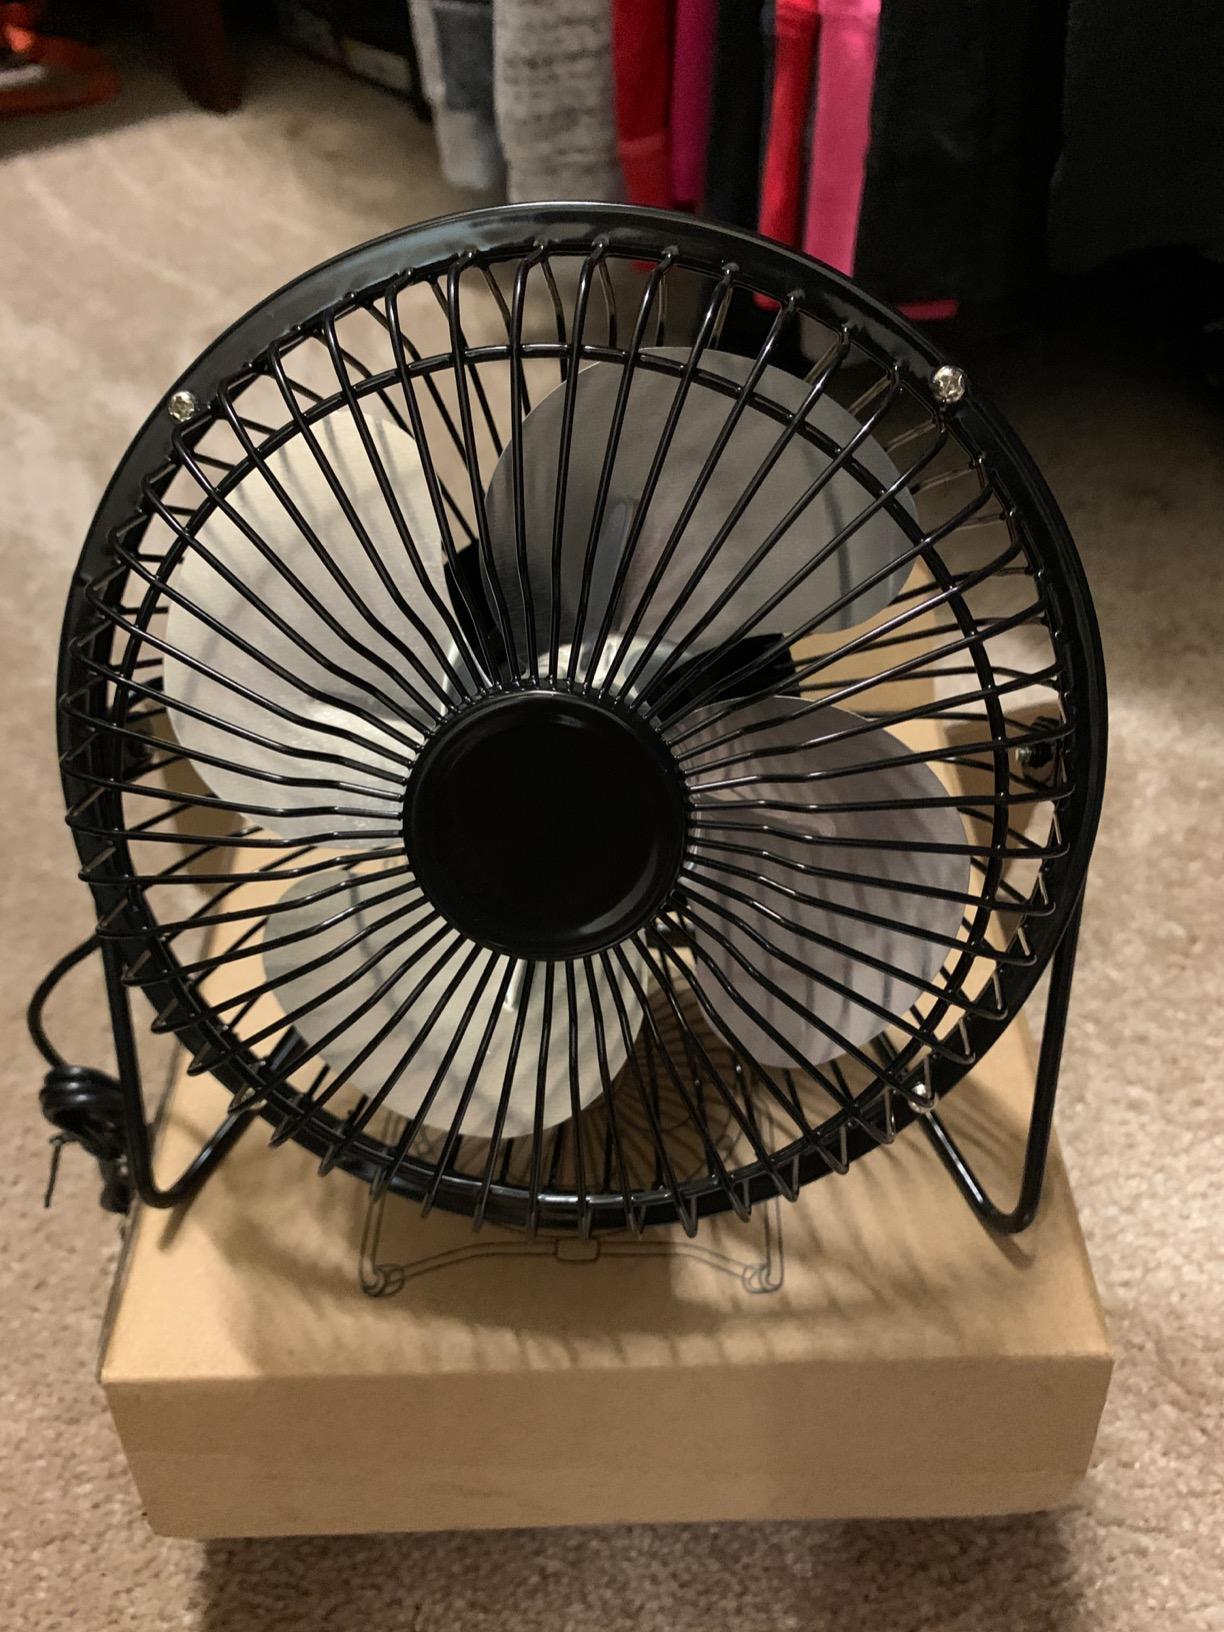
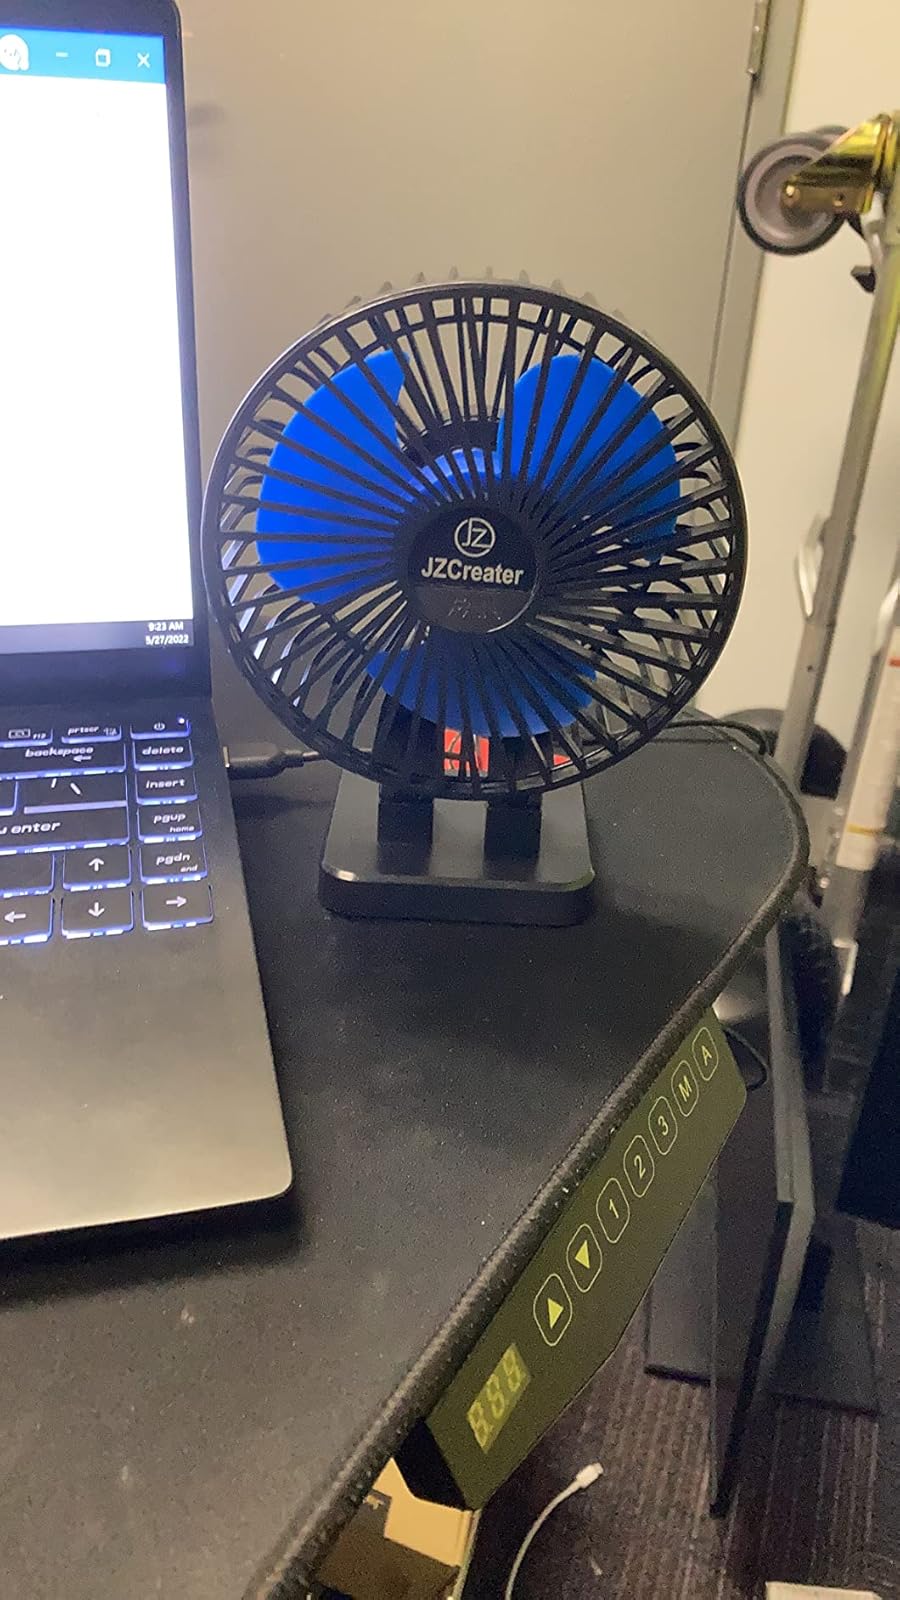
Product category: fan
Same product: no